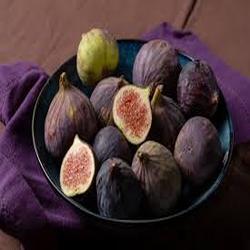
Label: Fig